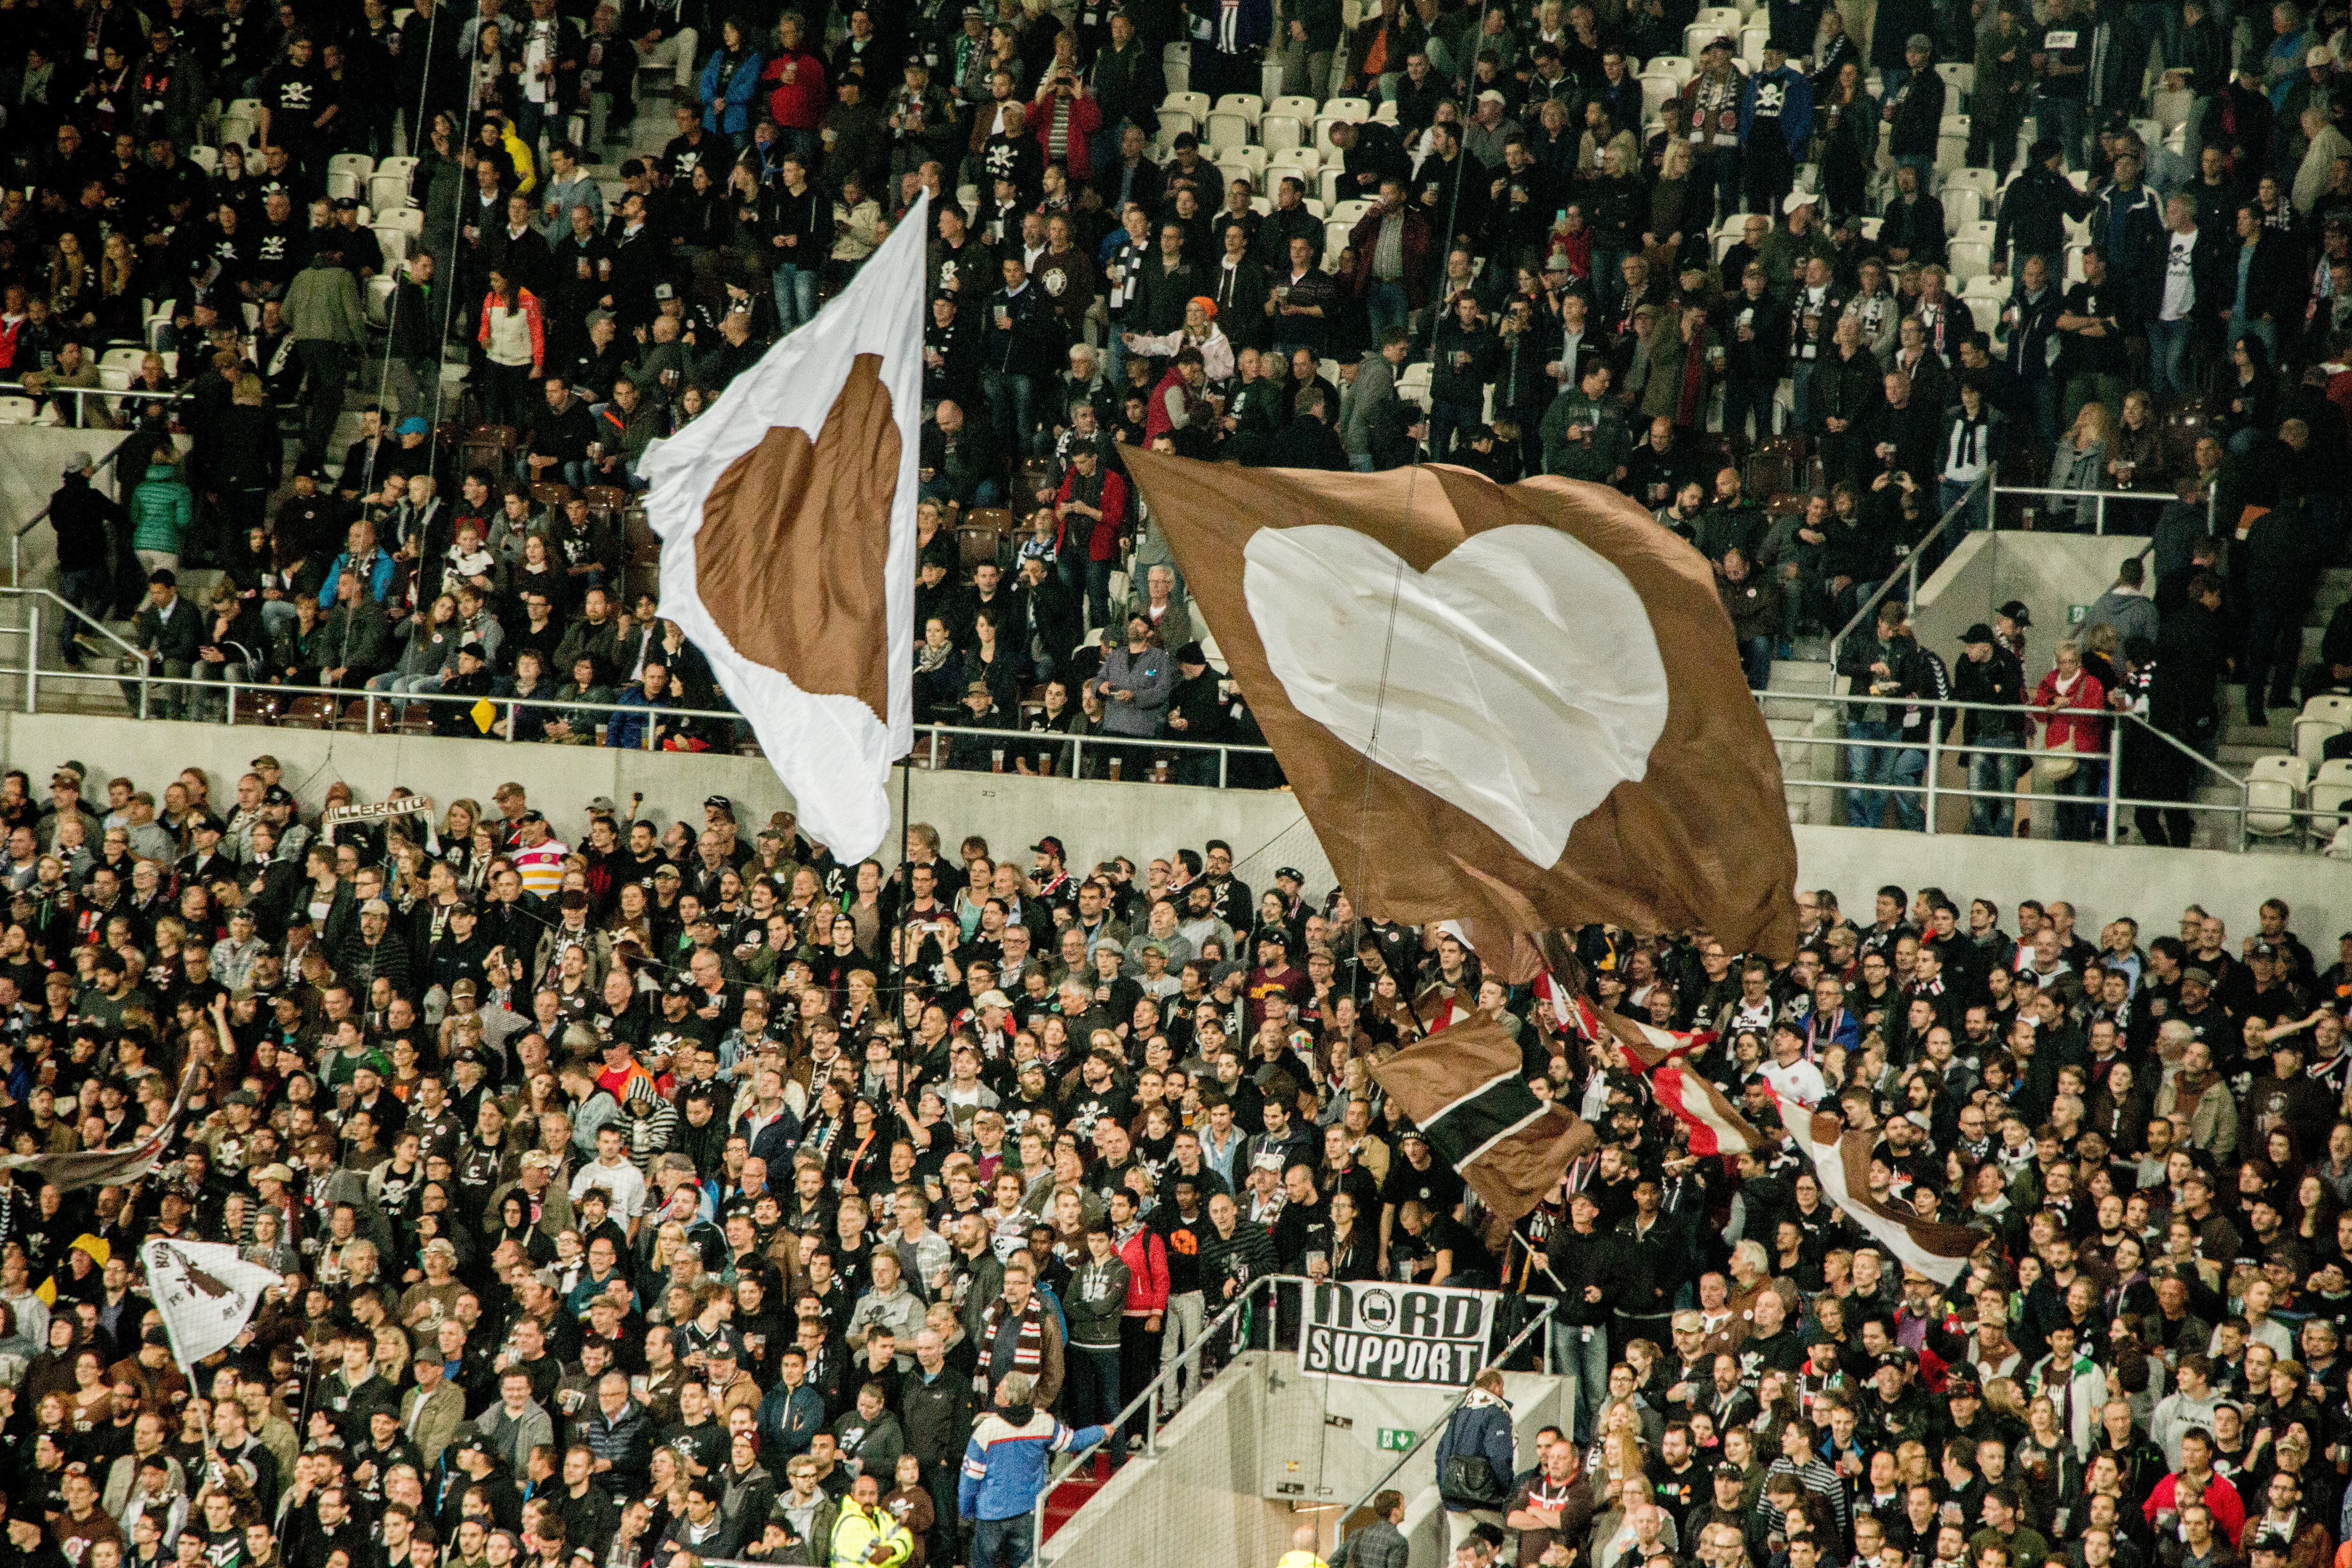
structure, people, crowd, audience, football, arena, flags, rush, fans, football match, football deco, sport venue